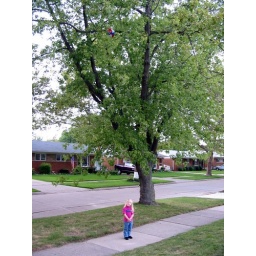
She and Daddy got the beach ball wedged in between branches.